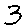
Label: 3